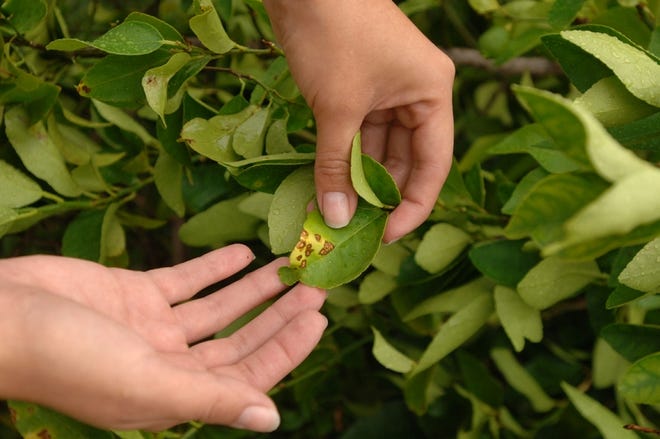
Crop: unknown
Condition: citrus_citrus_canker